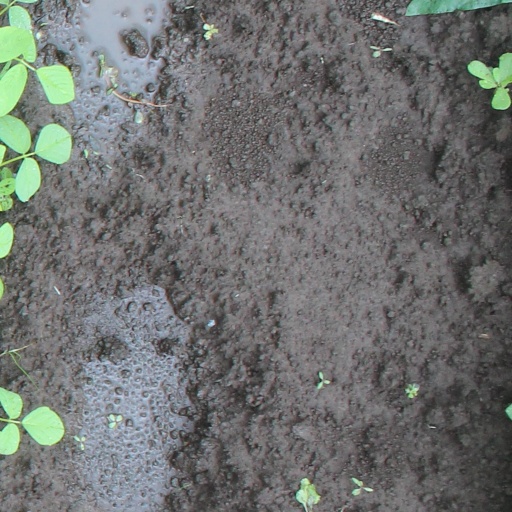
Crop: soybean